The Workers Circle

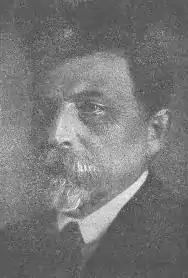
Chaim Zhitlowsky (1865–1943) inspired formation of The Workers Circle.

The organization began to form a national network of autonomous branches soon after its founding, chartered through the national organization, that provided services to their local members. From 1905, greatly increased Jewish immigration to the US, following new pogroms in Russia, brought to America large numbers of politically sophisticated socialist Bundists. The Bundists advocated the anti-Zionist, anti-assimilationist idea of Yiddish cultural autonomy and a secular Jewish identity, led by education in Yiddish language and literature, socialist ideals, Jewish history and ethical and aesthetic culture, an idea championed by Chaim Zhitlowsky. Many of the Bundists joined The Workmen's Circle and pushed it both to fight exploitative labor practices and to expand its national activities toward Yiddish education and to focus on Yiddish culture, rather than simply providing financial aid. Many of the older members argued that the organization could barely afford to provide its traditional aid to members; this discussion continued for two decades. Zhitlowsky and the Bundists succeeded in persuading the organization to establish a range of cultural activities meant to inform and express the secular Jewish spirit, such as the Folksbiene Yiddish theatre troupe (1915), Yiddish book publishing, orchestras, and art expositions sponsored by the branches around the country, Yiddish after school programs for children and teens (beginning in 1918), adult lecture circuits, Camp Kinderland (1923) and the organization's own literary and political journal, "The Friend", and "Unser Schul" ("Our School"), a monthly pedagogical journal for the teachers in its schools.